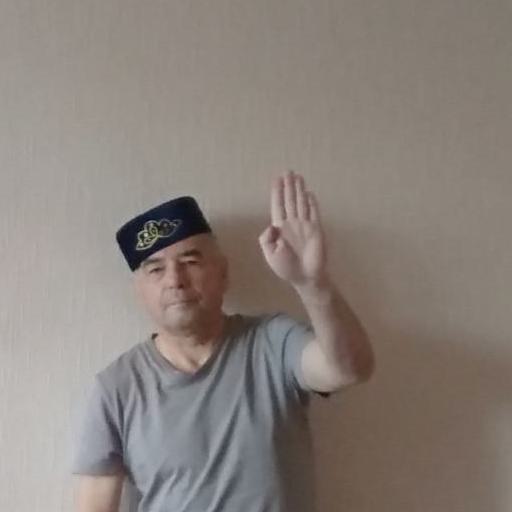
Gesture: stop